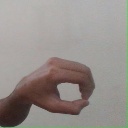
अक्षर: औ